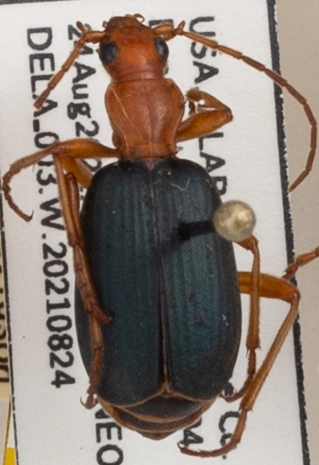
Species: Brachinus alternans
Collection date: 2021-08-24
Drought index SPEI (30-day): -0.06
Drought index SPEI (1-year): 1.064
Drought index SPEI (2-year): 2.09